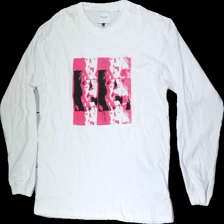
View: front
Type: Top
Category: Men
Brand: Not in the list
Brand text on label: Vailent
Colors: White, Pink
Material: 100% cotton
Pattern: Other
Cut: Regular, C-collar
Size: XL
Smell: Minor
Price range: 50-100
Recommended usage: Export
Comment: Smells of wash detergent